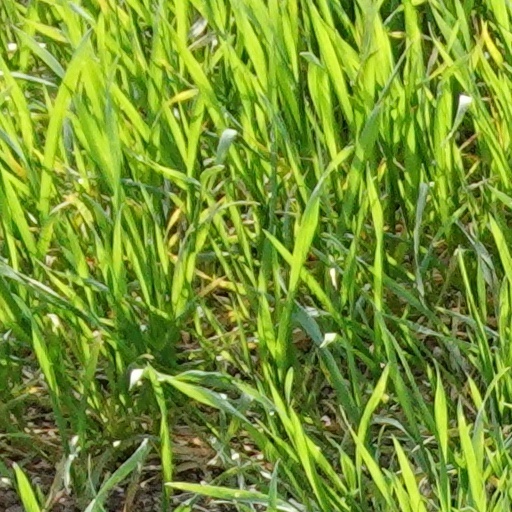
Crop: wheat